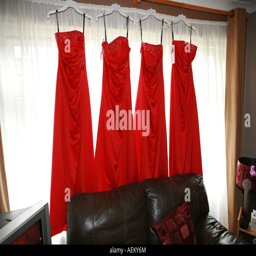
bright red brides maids dresses hanging from a window in a house